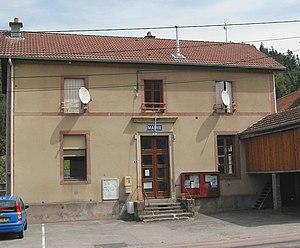
L'ancienne mairie de Saint-Jean-du-Marché, commune La Neuveville-devant-Lépanges
Saint-Jean-du-Marché est une ancienne commune française du département des Vosges, absorbée le 1ᵉʳ janvier 1973 par La Neuveville-devant-Lépanges sous le régime de la fusion-association.